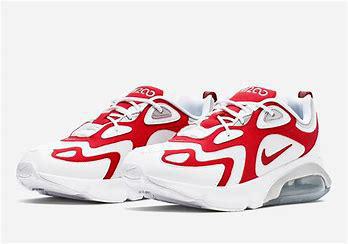
Brand: Nike
Model: Air Max 200